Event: Nepal Earthquake
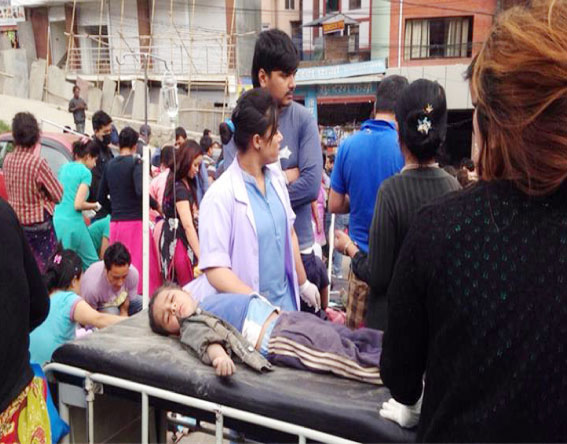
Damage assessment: damage